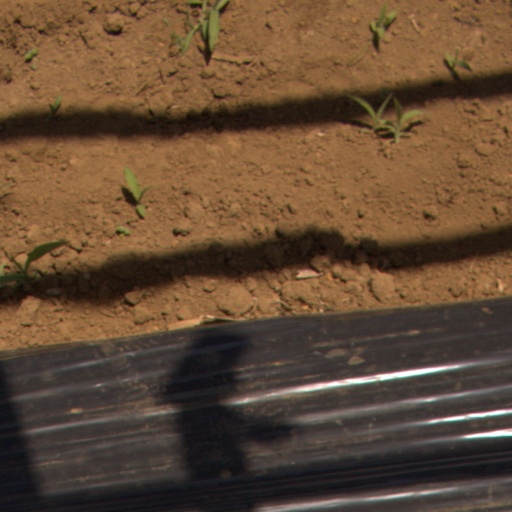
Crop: Jerusalem artichoke